List of birds of Alagoas

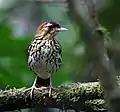
Short-tailed antthrush

Order: ProcellariiformesFamily: Hydrobatidae